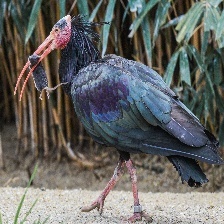
Species: BALD IBIS
Scientific name: GERONTICUS EREMITA